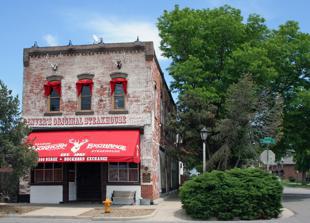
Building: Buckhorn Exchange
Country: United States of America
Year built: 1886
Restaurant in Colorado, United States Buckhorn Exchange Restaurant exterior Restaurant information Established November 17, 1893 ; 131 years ago ( 1893-11-17 ) Owner(s) Buckhorn Associates Food type Steakhouse Street address 1000 Osage St. City Denver County City and County of Denver State Colorado Postal/ZIP Code 80204 Country United States Website www .buckhorn .com United States historic place Zeitz Buckhorn Exchange U.S. National Register of Historic Places Coordinates 39°43′56″N 105°00′58″W / 39.73222°N 105.01611°W / 39.73222; -105.01611 Area 0.3 acres (0.12 ha) Built 1886 NRHP reference No. 83001292 Added to NRHP April 21, 1983 The Buckhorn Exchange is a historic landmark restaurant and American frontier museum located in Lincoln Park , Denver , Colorado . The restaurant opened in 1893 and is the oldest continuously operating restaurant in Denver. It was listed on the National Register of Historic Places in 1983 as the Zeitz Buckhorn Exchange . History Plaque outside of Buckhorn Exchange Buckhorn Exchange was established on November 17, 1893, as a saloon called "The Rio Grande Exchange" by American scout, Henry H. "Shorty Scout" Zietz. Around 1886, the building was constructed by Neef Brothers Brewing Company. Zietz was friends with Buffalo Bill and Sitting Bull who called him "Shorty Scout" due to his small physique. Zietz was considered a lifelong friend to the Indians. The saloon catered toward railroaders, cattlemen, miners, gamblers, businessmen and Indian chiefs. Theodore Roosevelt dined at the restaurant in 1905 after his Presidential Express train arrived at the Rio Grande rail yards . Roosevelt and Zietz went big-game hunting on Colorado's western slope. The restaurant contains over "500 mounted animals and trophy heads of every description", including an "African Cape Buffalo shot by President Teddy Roosevelt". As of 2018, five presidents have dined at Buckhorn Exchange. The Daily Meal on Fox News ranked Buckhorn Exchange as one of the oldest operating restaurants in the United States, stating the restaurant received the first liquor license in the state of Colorado. Buckhorn's is currently owned by Bill Dutton. Menu Buckhorn Exchange is a steakhouse and is known for its Rocky Mountain oysters . See also List of the oldest restaurants in the United States National Register of Historic Places National Register of Historic Places listings in Denver List of steakhouses References